Terreform ONE

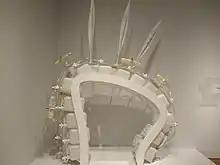
Cricket Shelter Modular Edible Insect Farm, designed by Terreform ONE

To further the humanitarian aim of Terrform ONE's directives, the group began offering the ONE Prize, a public design and science award focused on green urbanity. Over the years the jury has included some of the most notable figures in urban pedagogy and practice: NYC Planning Commissioner Amanda Burden, Parks Commissioner Adrian Benepe, Michael Colgrove, Helena Durst, Bjarke Ingels, Kate Ascher, James Corner, Carol Coletta, William J. Mitchell, Margaret Crawford, Cameron Sinclair, among others.